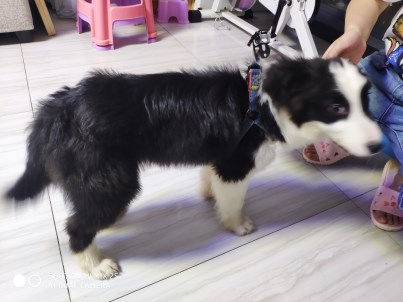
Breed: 2594-n000109-Border_collie